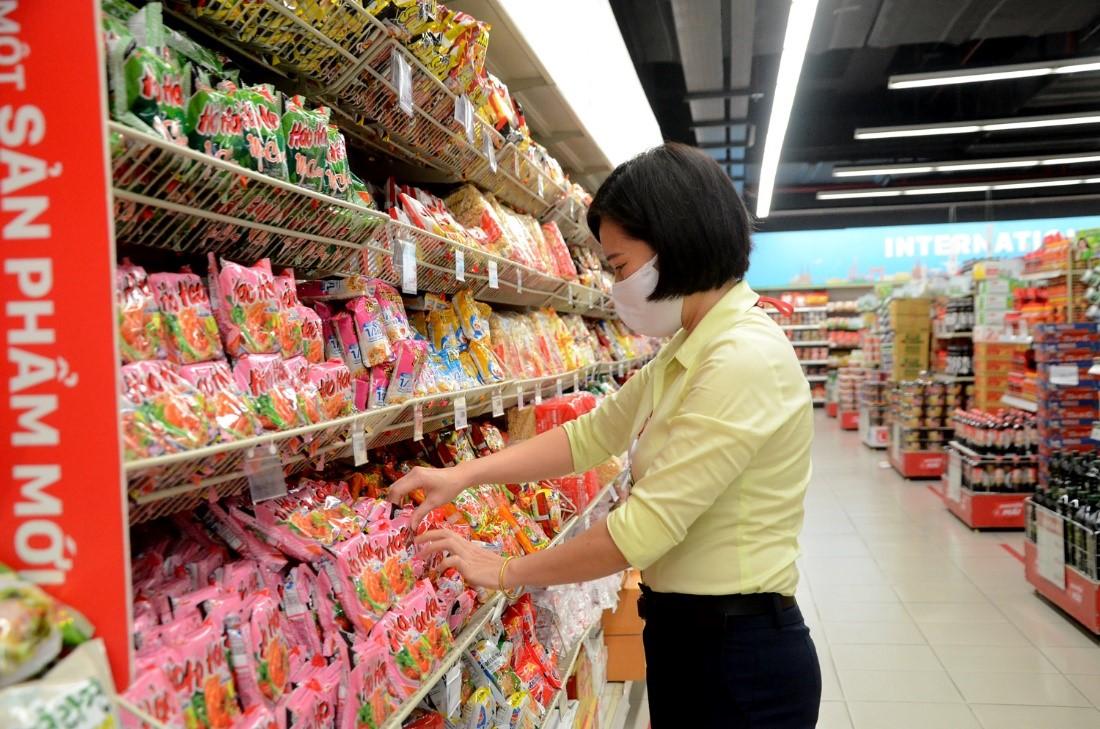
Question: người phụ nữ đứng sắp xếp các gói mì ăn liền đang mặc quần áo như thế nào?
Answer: cô ấy mặc áo sơ mi vàng và quần dài đen